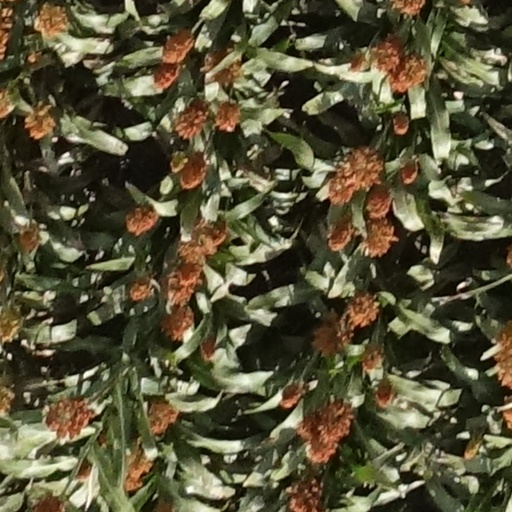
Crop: sorghum